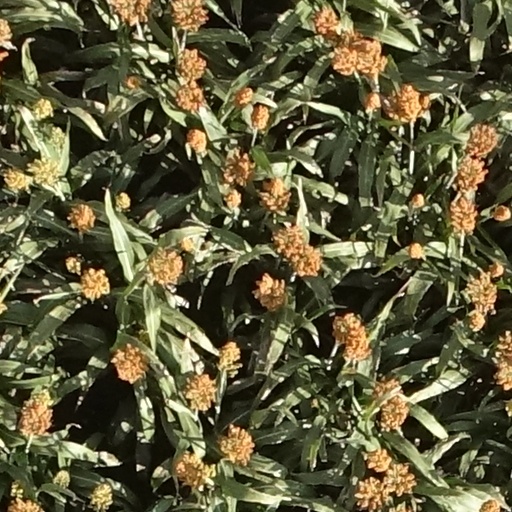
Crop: sorghum